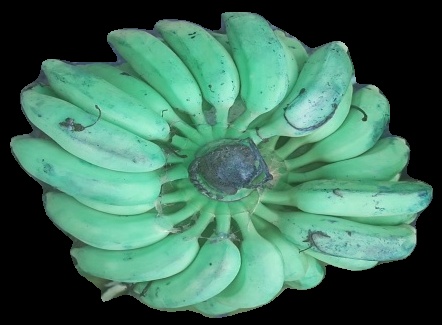
Variety: elakki-bale
Grade: grade2